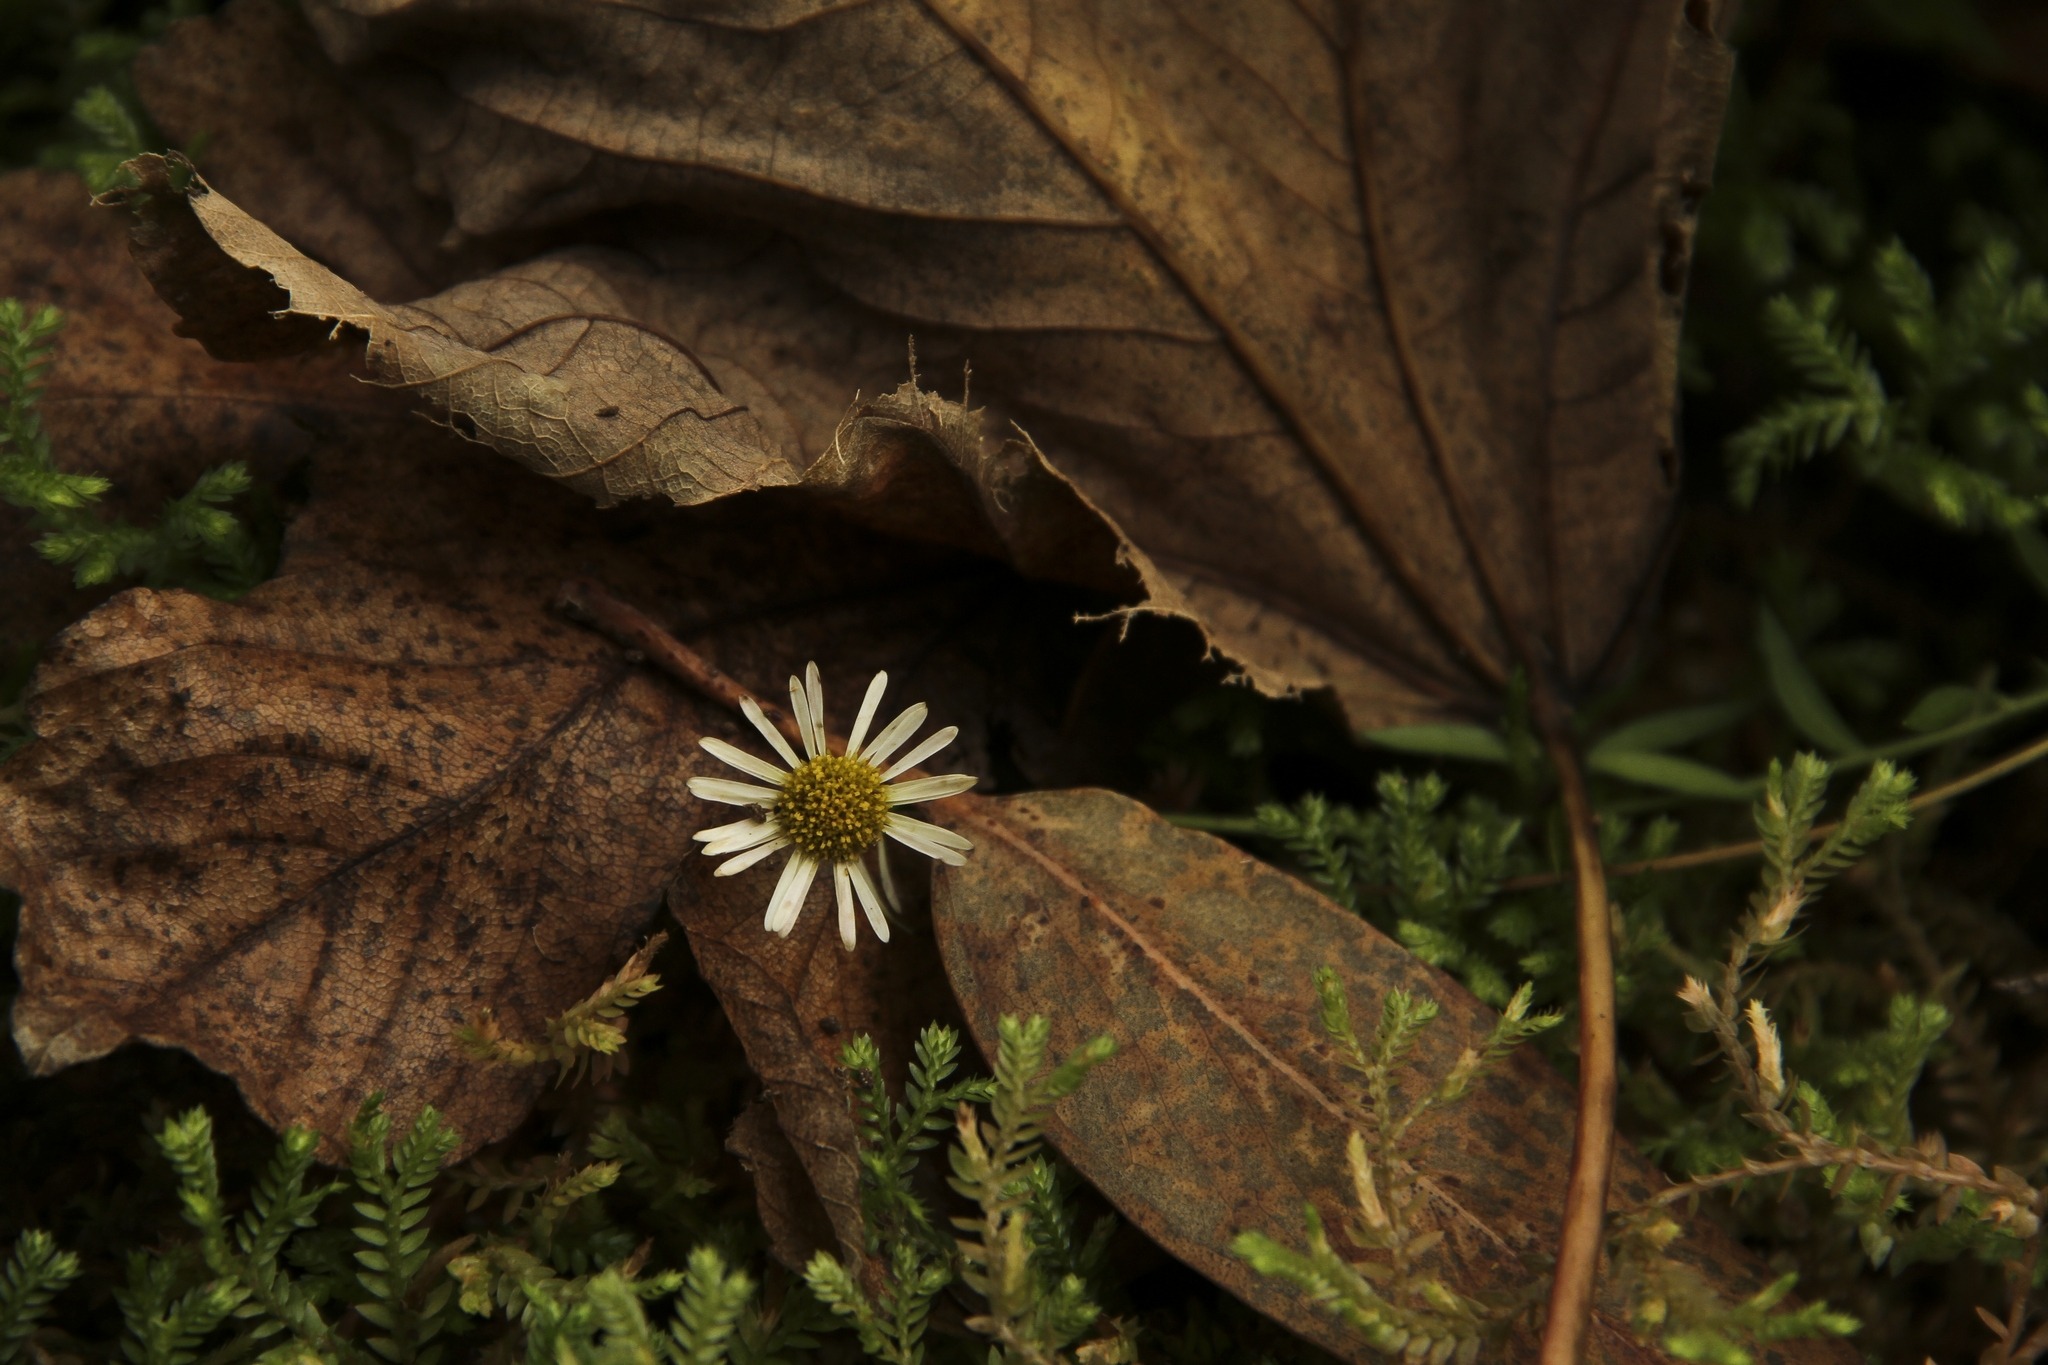
tree, nature, forest, wilderness, plant, sunlight, leaf, flower, green, jungle, autumn, botany, flora, fauna, wildflower, sheet, rainforest, woodland, habitat, macro photography, flowering plant, natural environment, land plant